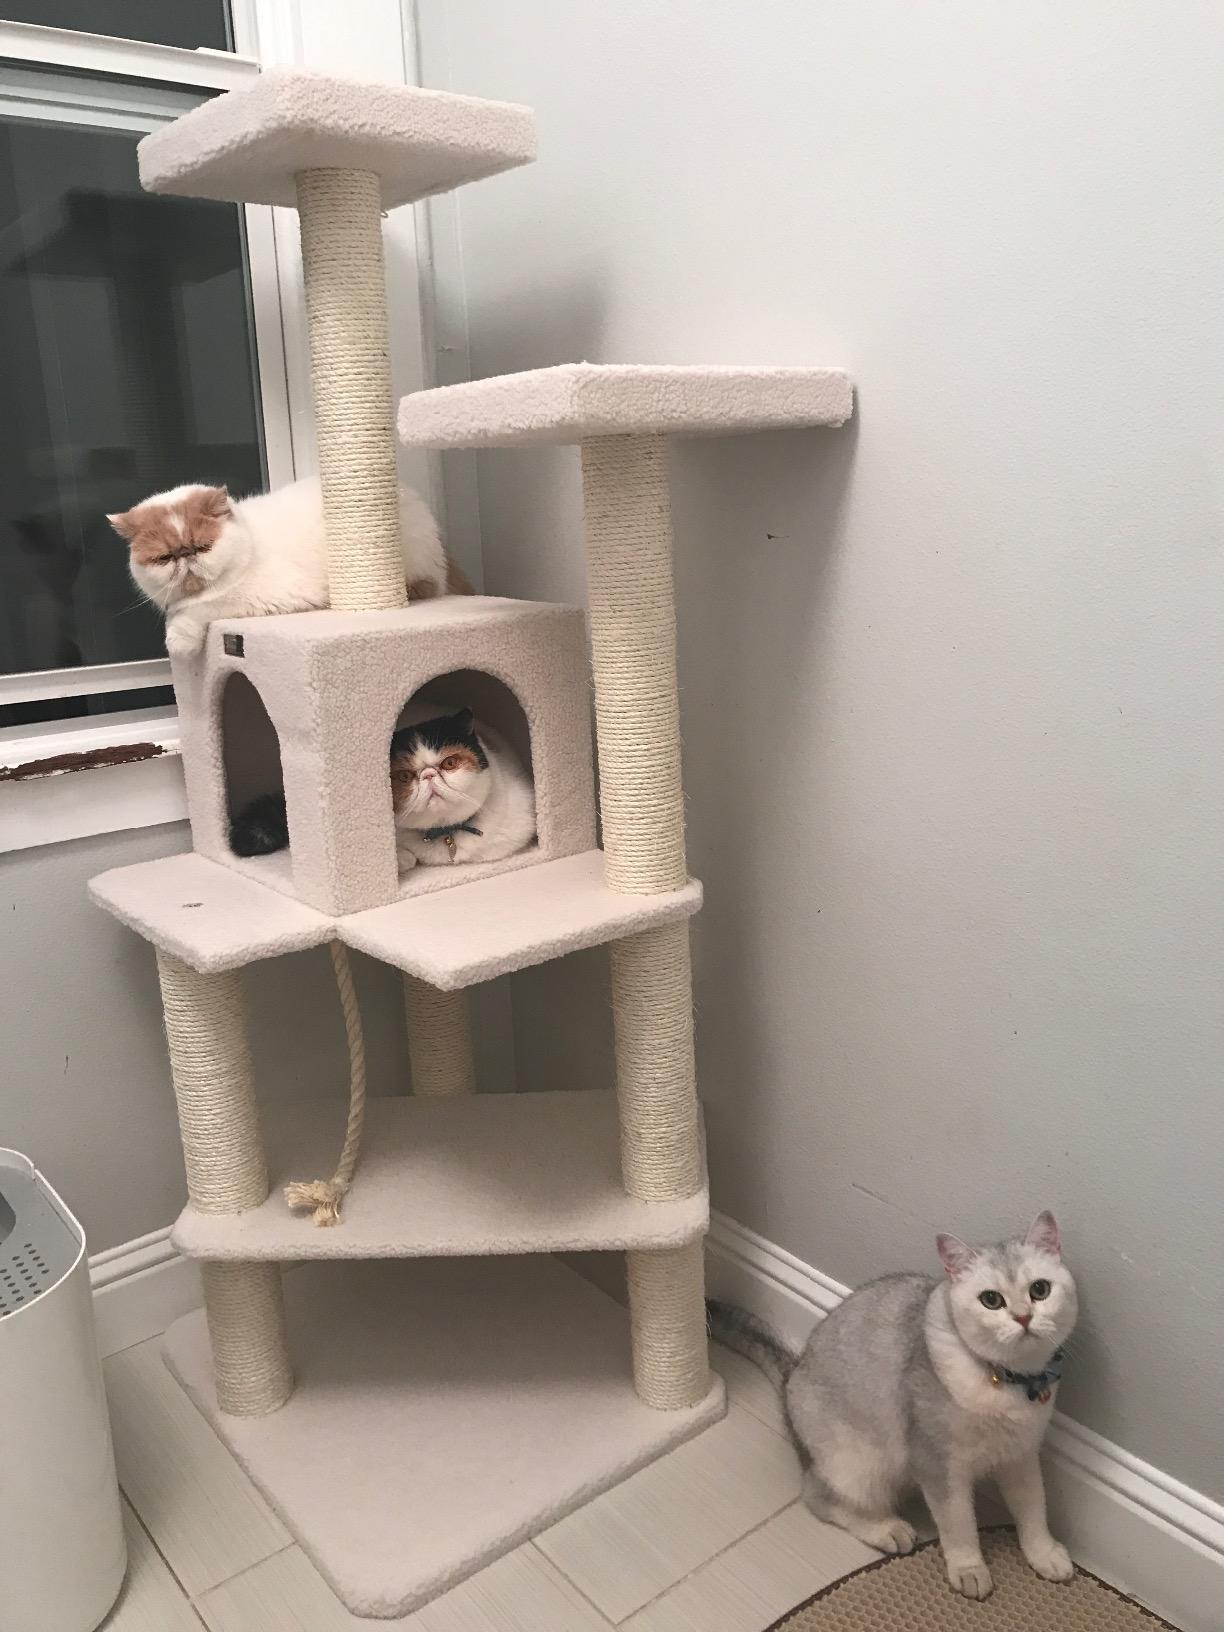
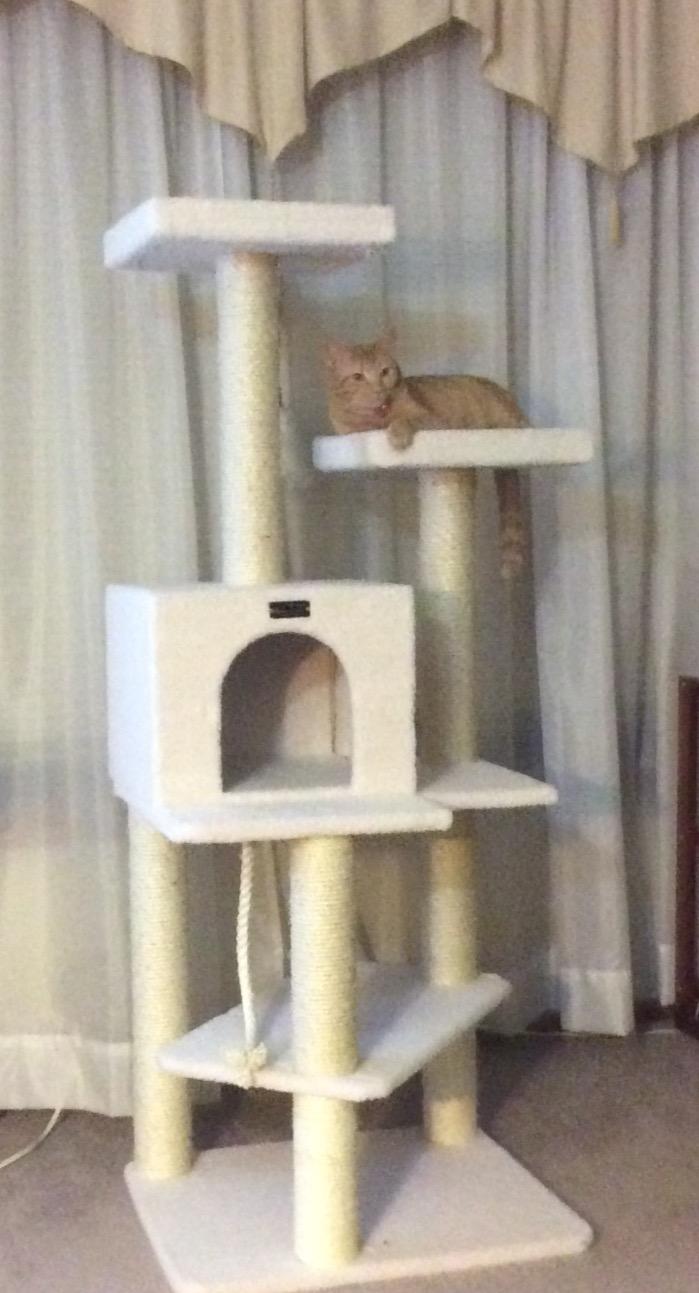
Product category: items_cat tree
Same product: yes